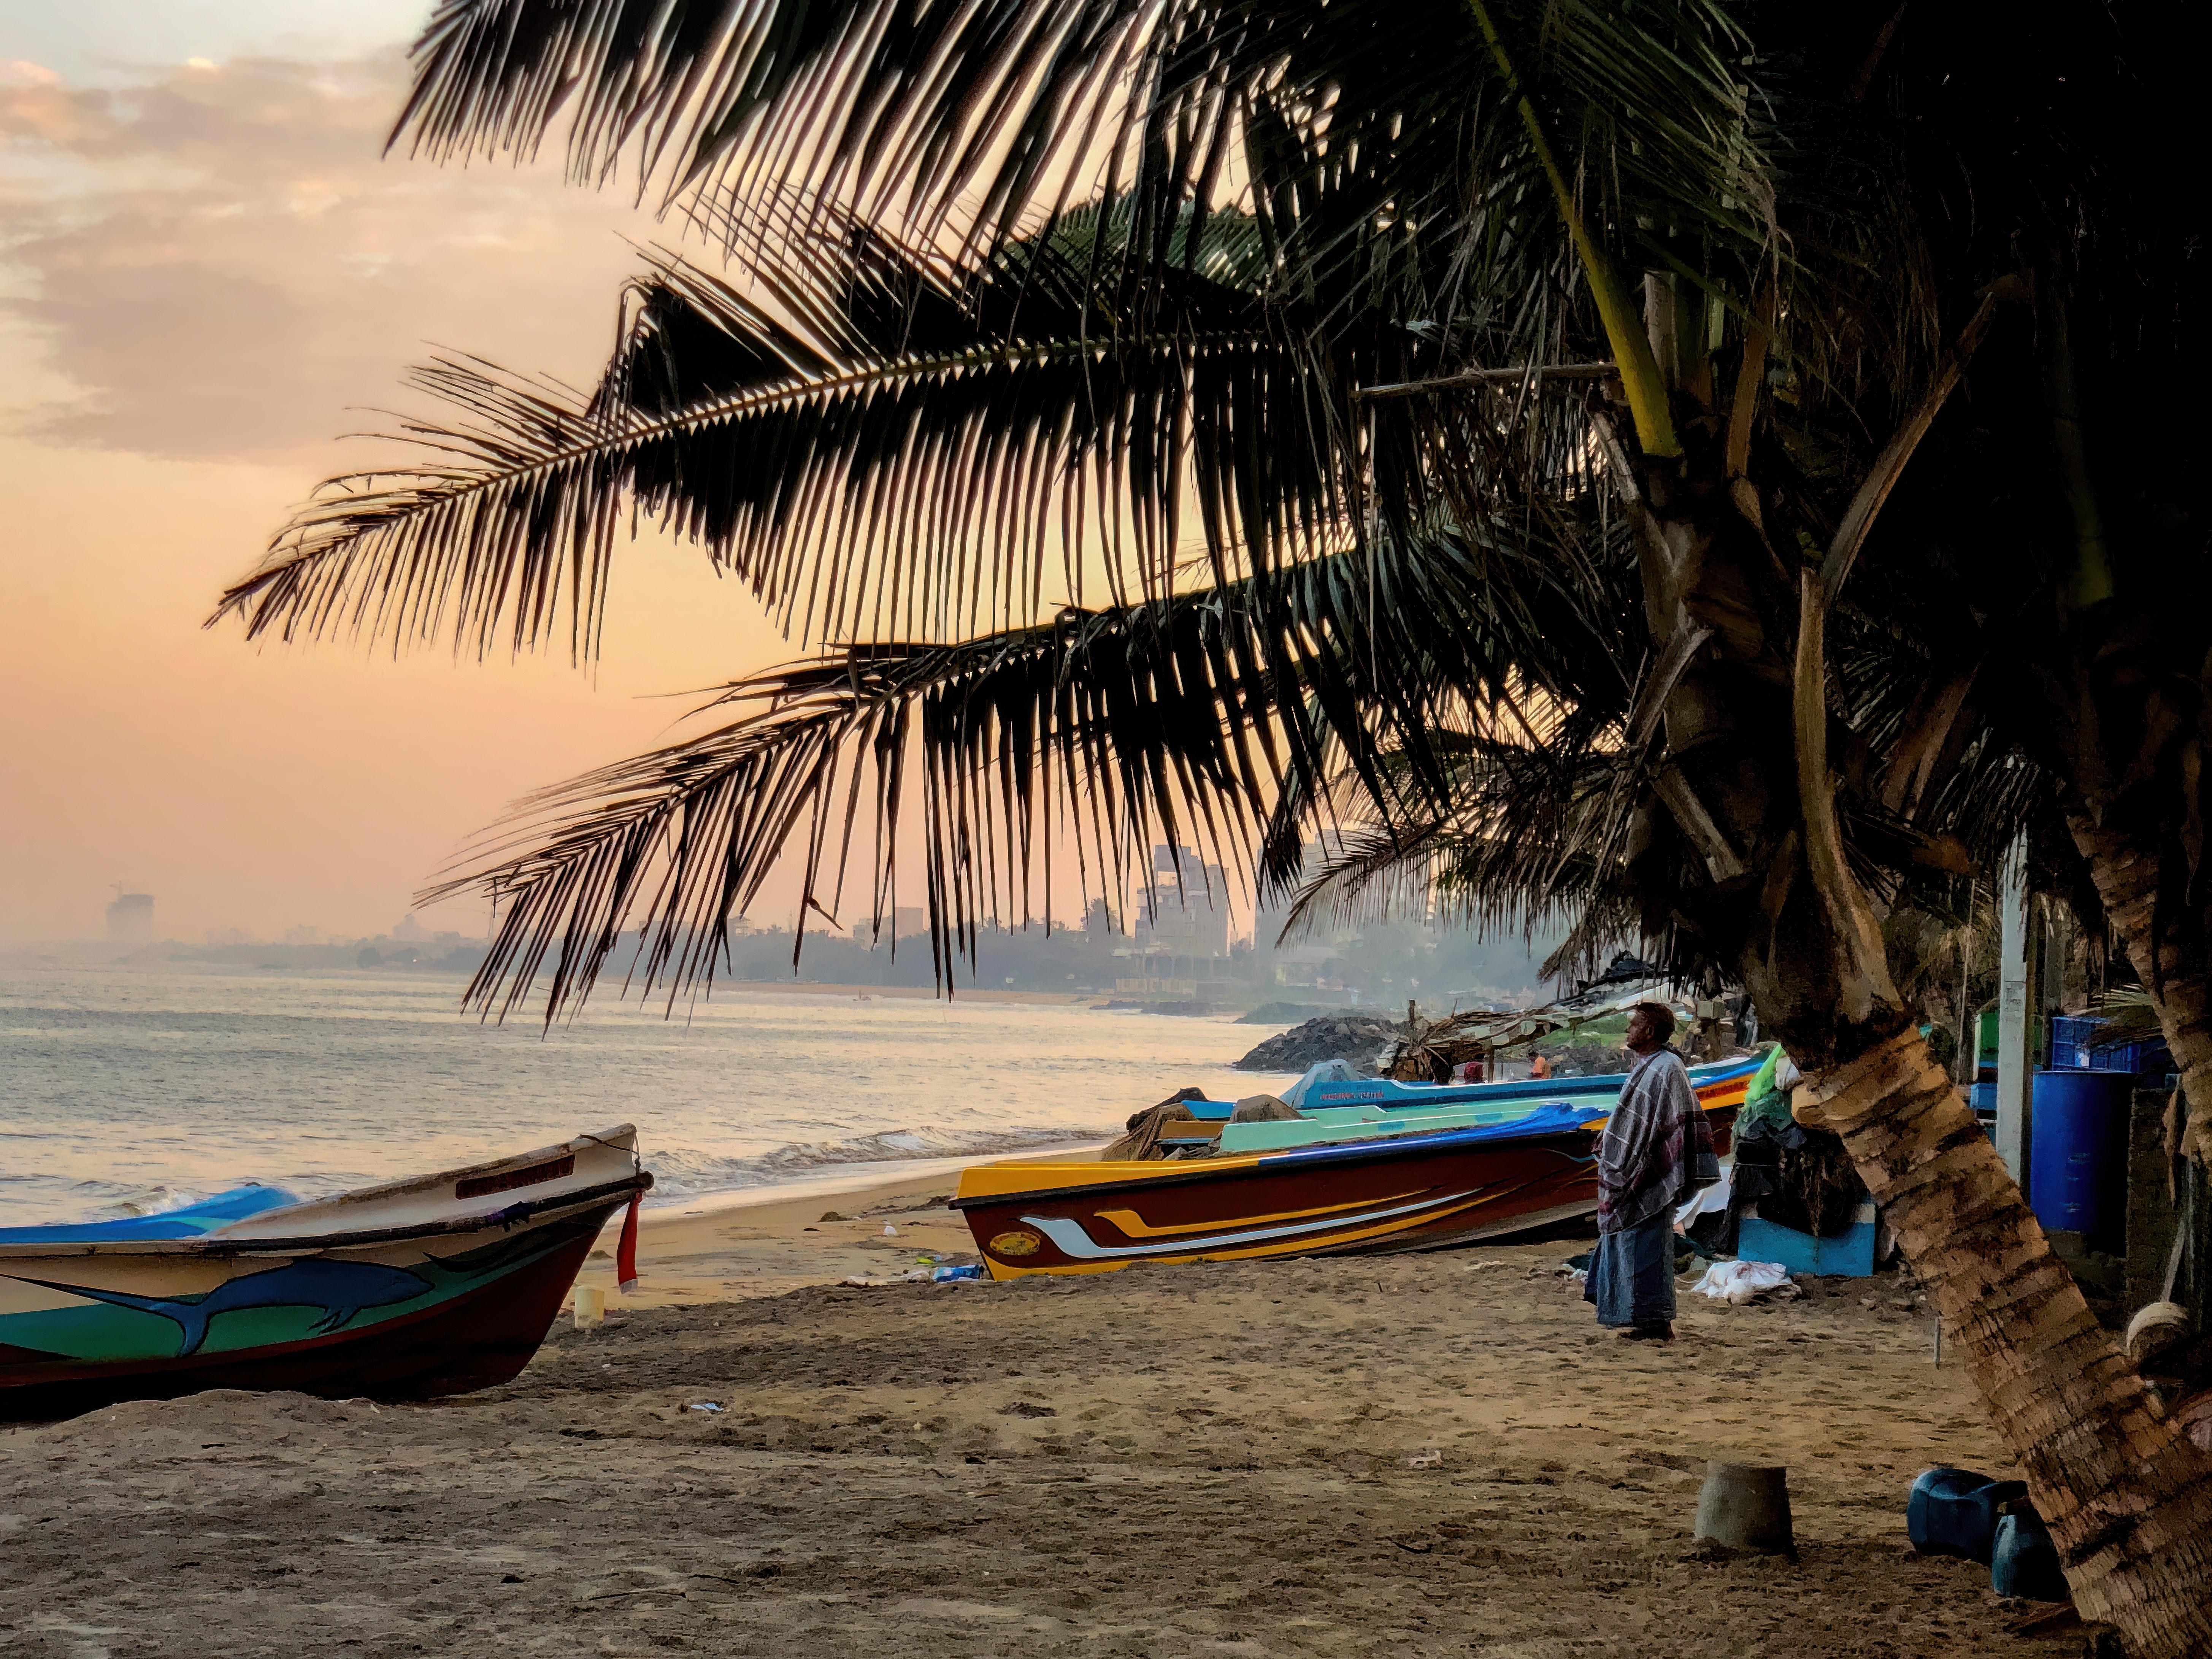
natural, water, boat, sky, cloud, blue, watercraft, plant, tree, wood, boats and boating equipment and supplies, arecales, beach, sunlight, vehicle, coastal and oceanic landforms, woody plant, travel, leisure, morning, landscape, Tints and shades, shore, sand, horizon, palm tree, calm, dusk, sunrise, coast, shade, ship, tropics, sunset, caribbean, skiff, ocean, afterglow, water transportation, attalea speciosa, evening, reflection, wave, island, tourism, canoe, bay, wind wave, rock, boating, vacation, resort, lake, sea, holiday